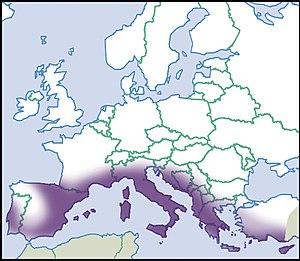
Repartition en Europe, niveau de connaissance de 2012. Description de la source en français Italiano: Distribuzione in Europa, livello di conoscenza del 2012. Descrizione della fonte in italiano Português: Distribuição na Europa, nível de conhecimento de 2012. Descrição da fonte em português Čeština: Distribuce v Evropě, úroveň znalostí v roce 2012 Polski: Dystrybucja w Europie, poziom wiedzy z 2012 roku Русский: Распространение в Европе, уровень знаний в 2012 году